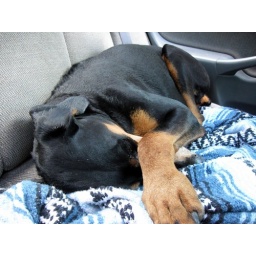
Lucy having a big ol' sulk in the backseat of the car after getting a bath because she rolled in something nasty-smelling.